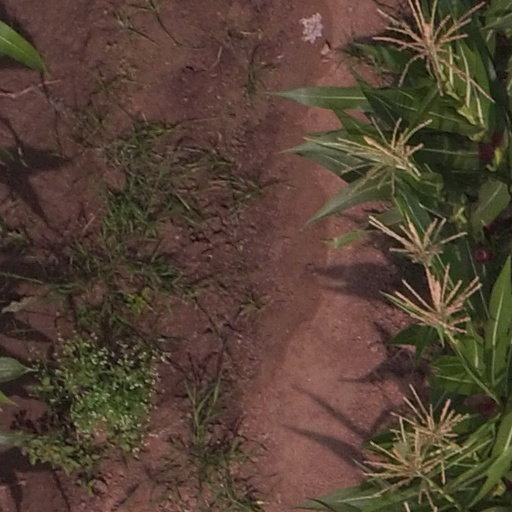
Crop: maize; corn